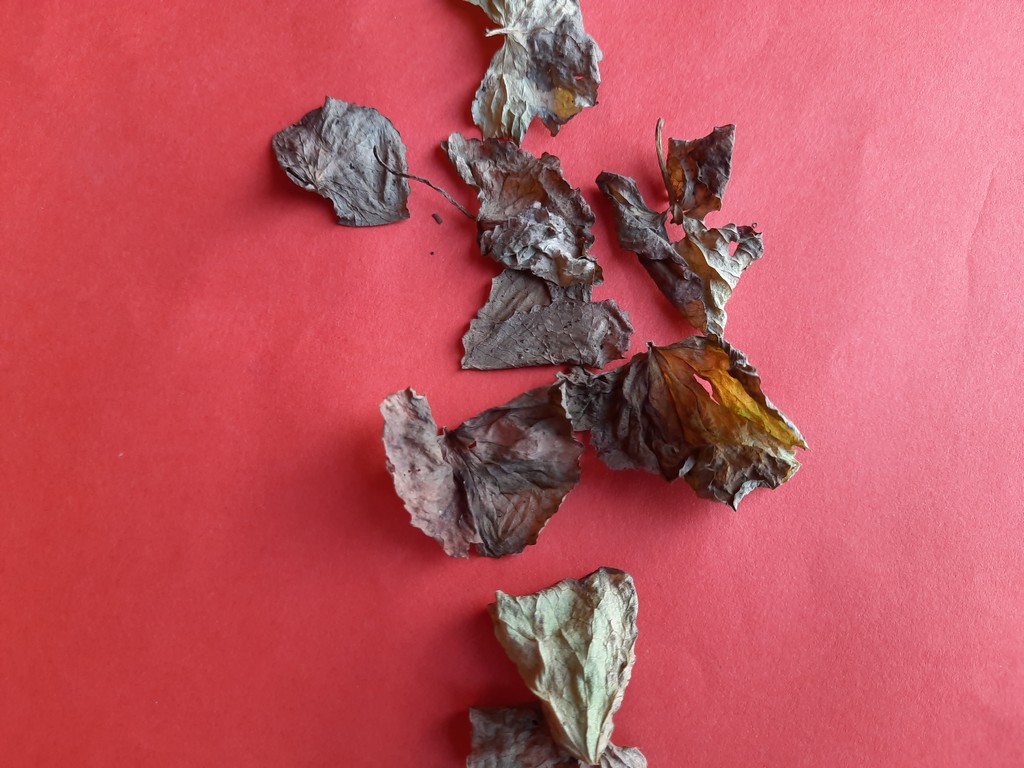
Label: Dried